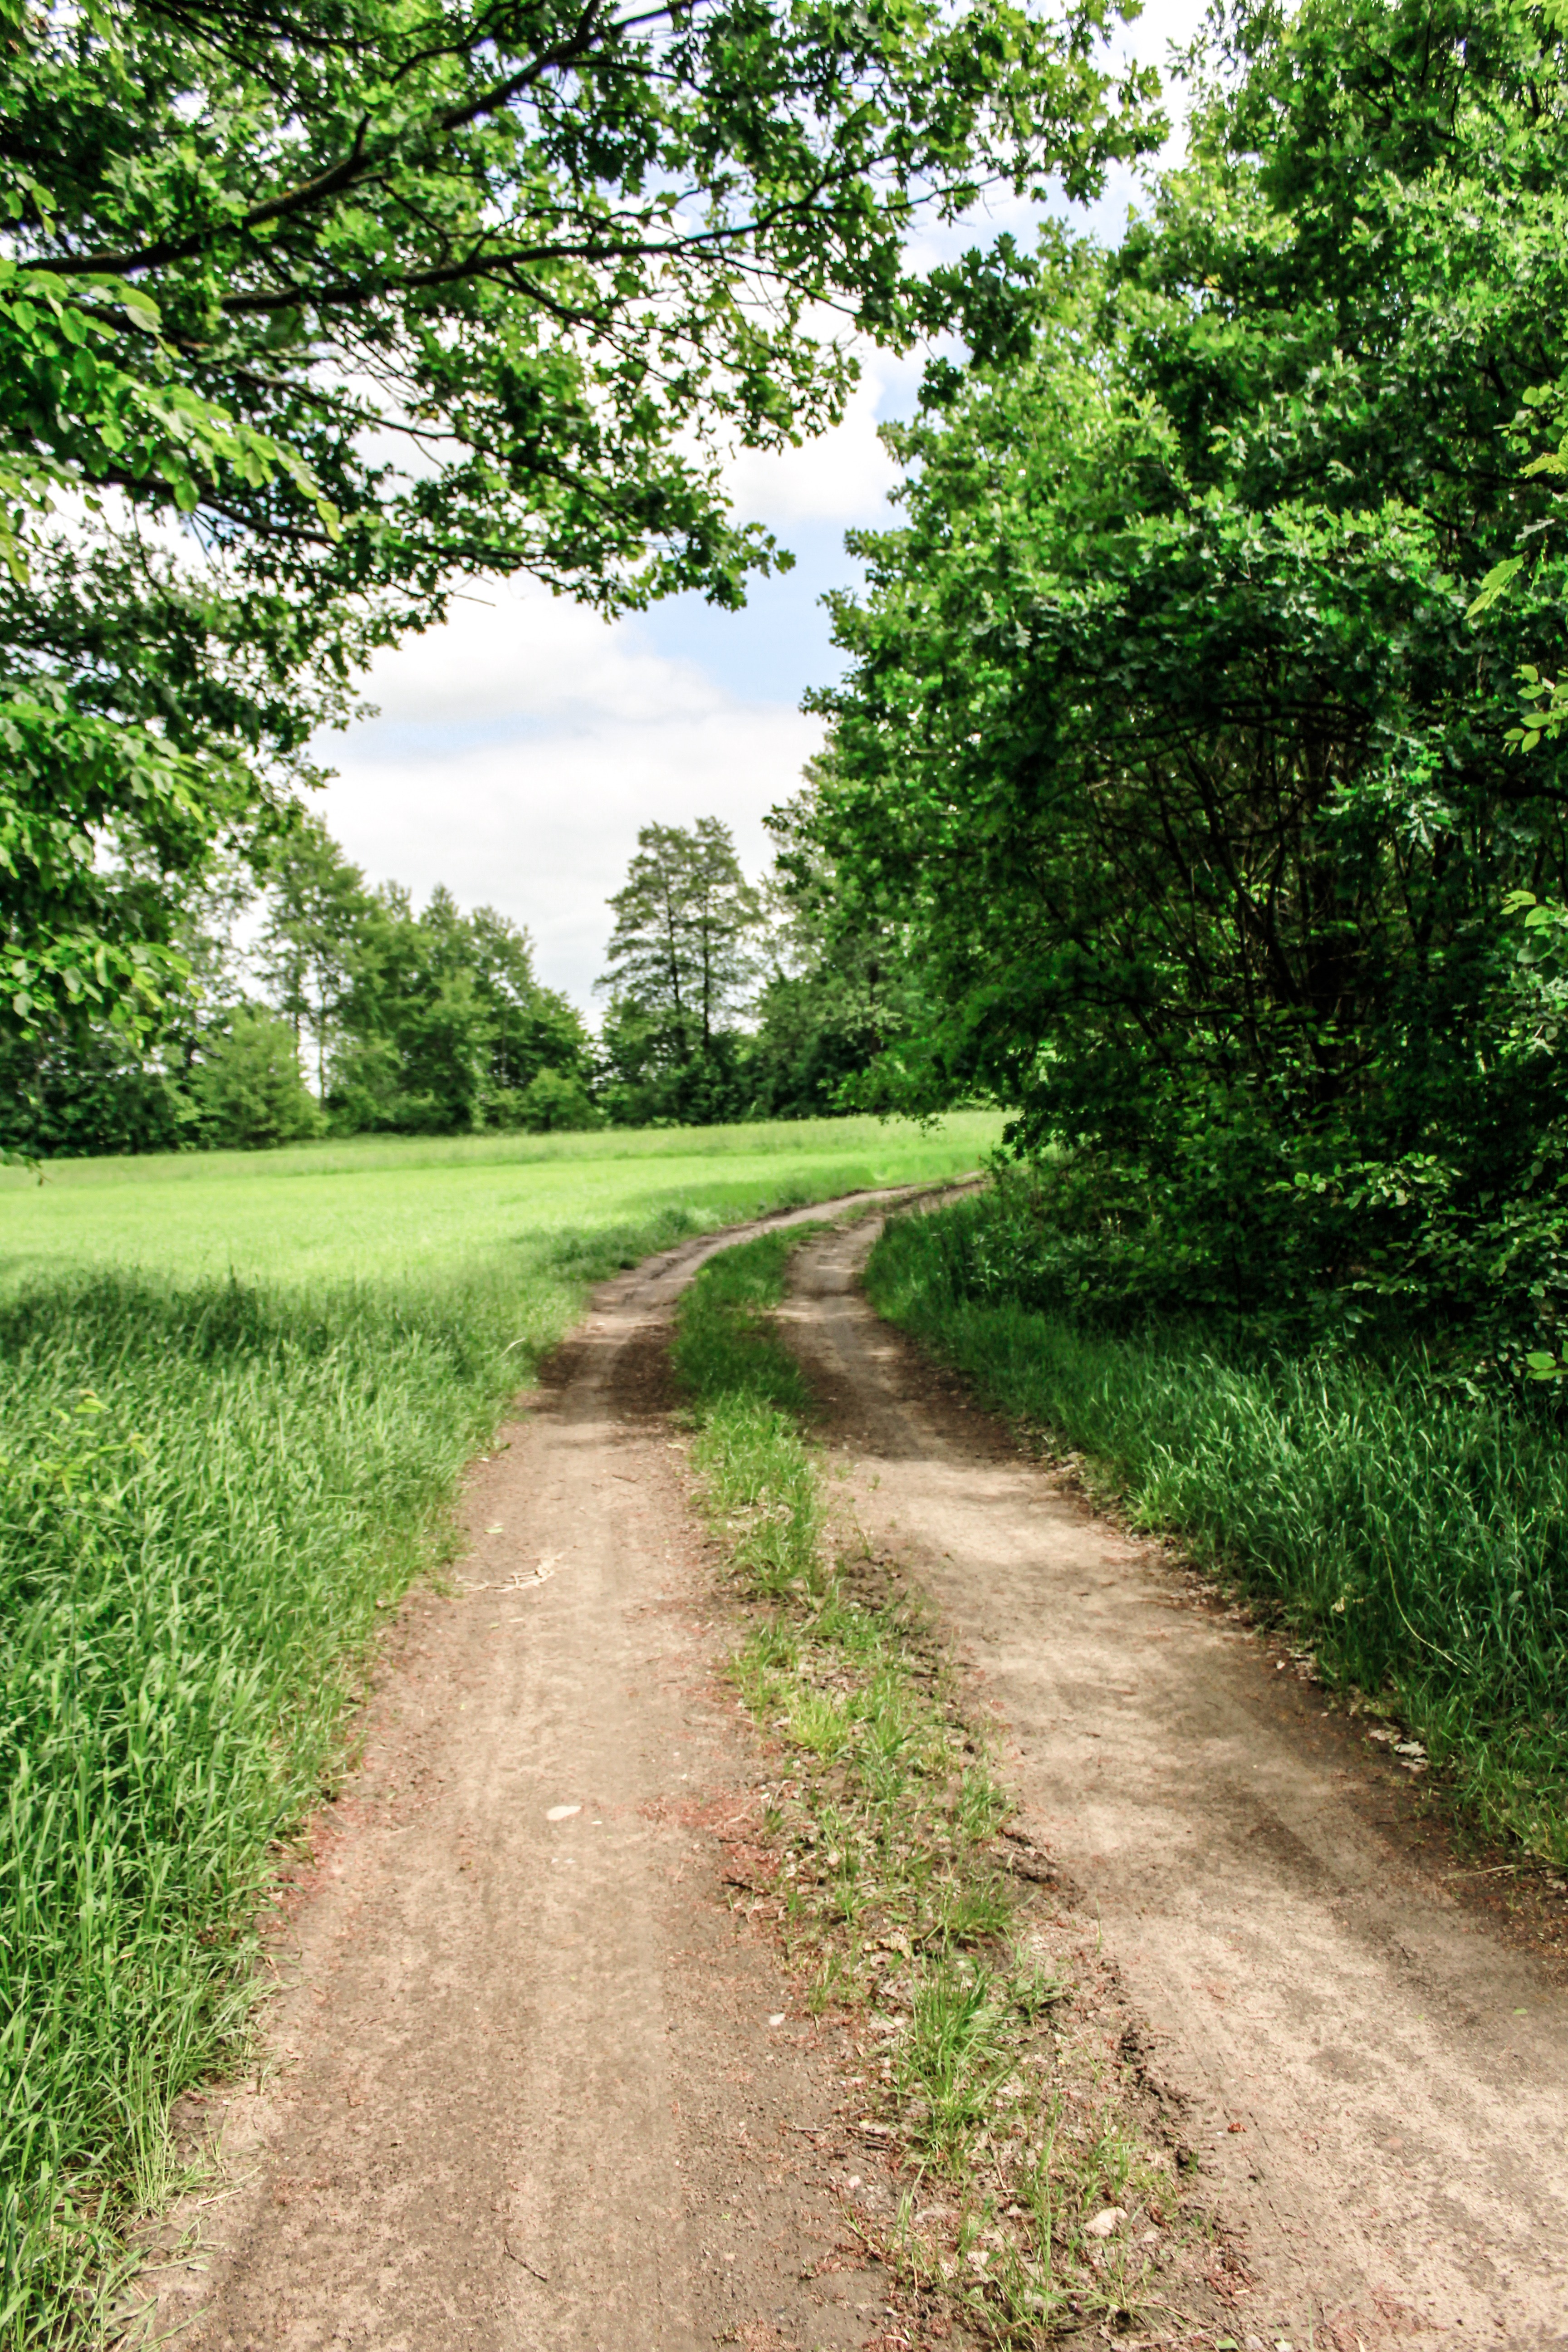
landscape, tree, nature, forest, grass, plant, road, trail, field, farm, lawn, meadow, leaf, flower, walkway, green, autumn, park, soil, botany, garden, shrub, plantation, way, woodland, habitat, yard, rural area, woody plant